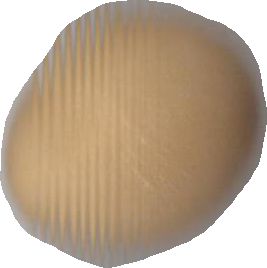
Variety: Grobogan